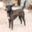
Label: dog